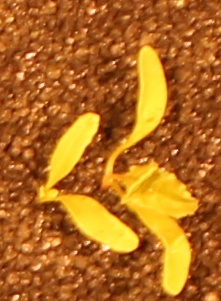
Label: Sugar beet